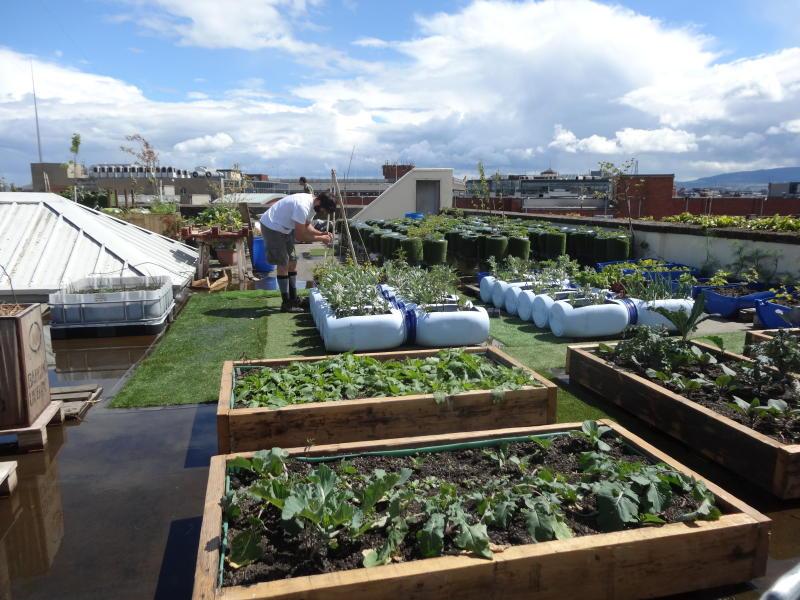
Ni aina ya kisasa ya utunzaji na uoteshaji wa miche ambayo humsaidia mkulima kuiotesha miche katika hali nzuri na kuitoa kuipeleka katika sehemu nzuri, kwa ajili ya kuipanda.